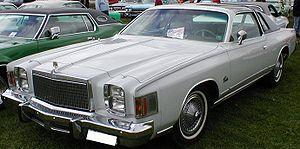
La Chrysler Cordoba est un coupé de luxe vendu par Chrysler en Amérique du Nord de 1975 à 1983. C'est le premier modèle fabriqué spécialement pour le marché du luxe personnel et la première Chrysler plus petite que le "full-size" américain.